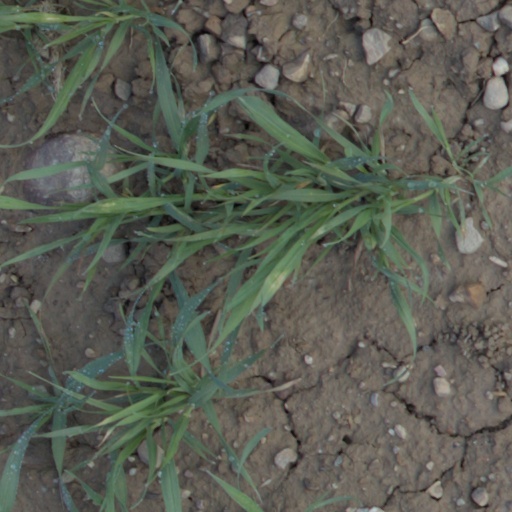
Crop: wheat